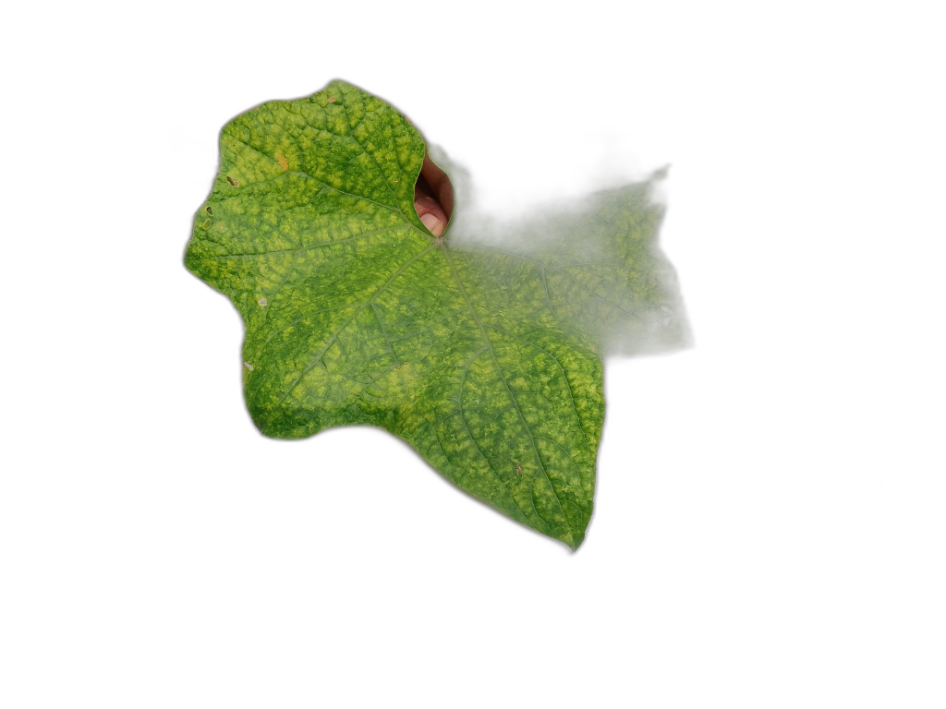
Crop: Zucchini
Label: Healthy